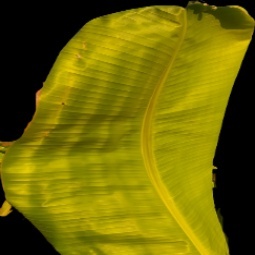
Label: Zinc